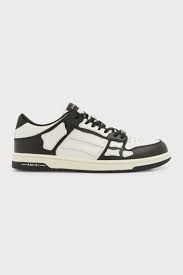
Label: Sneaker